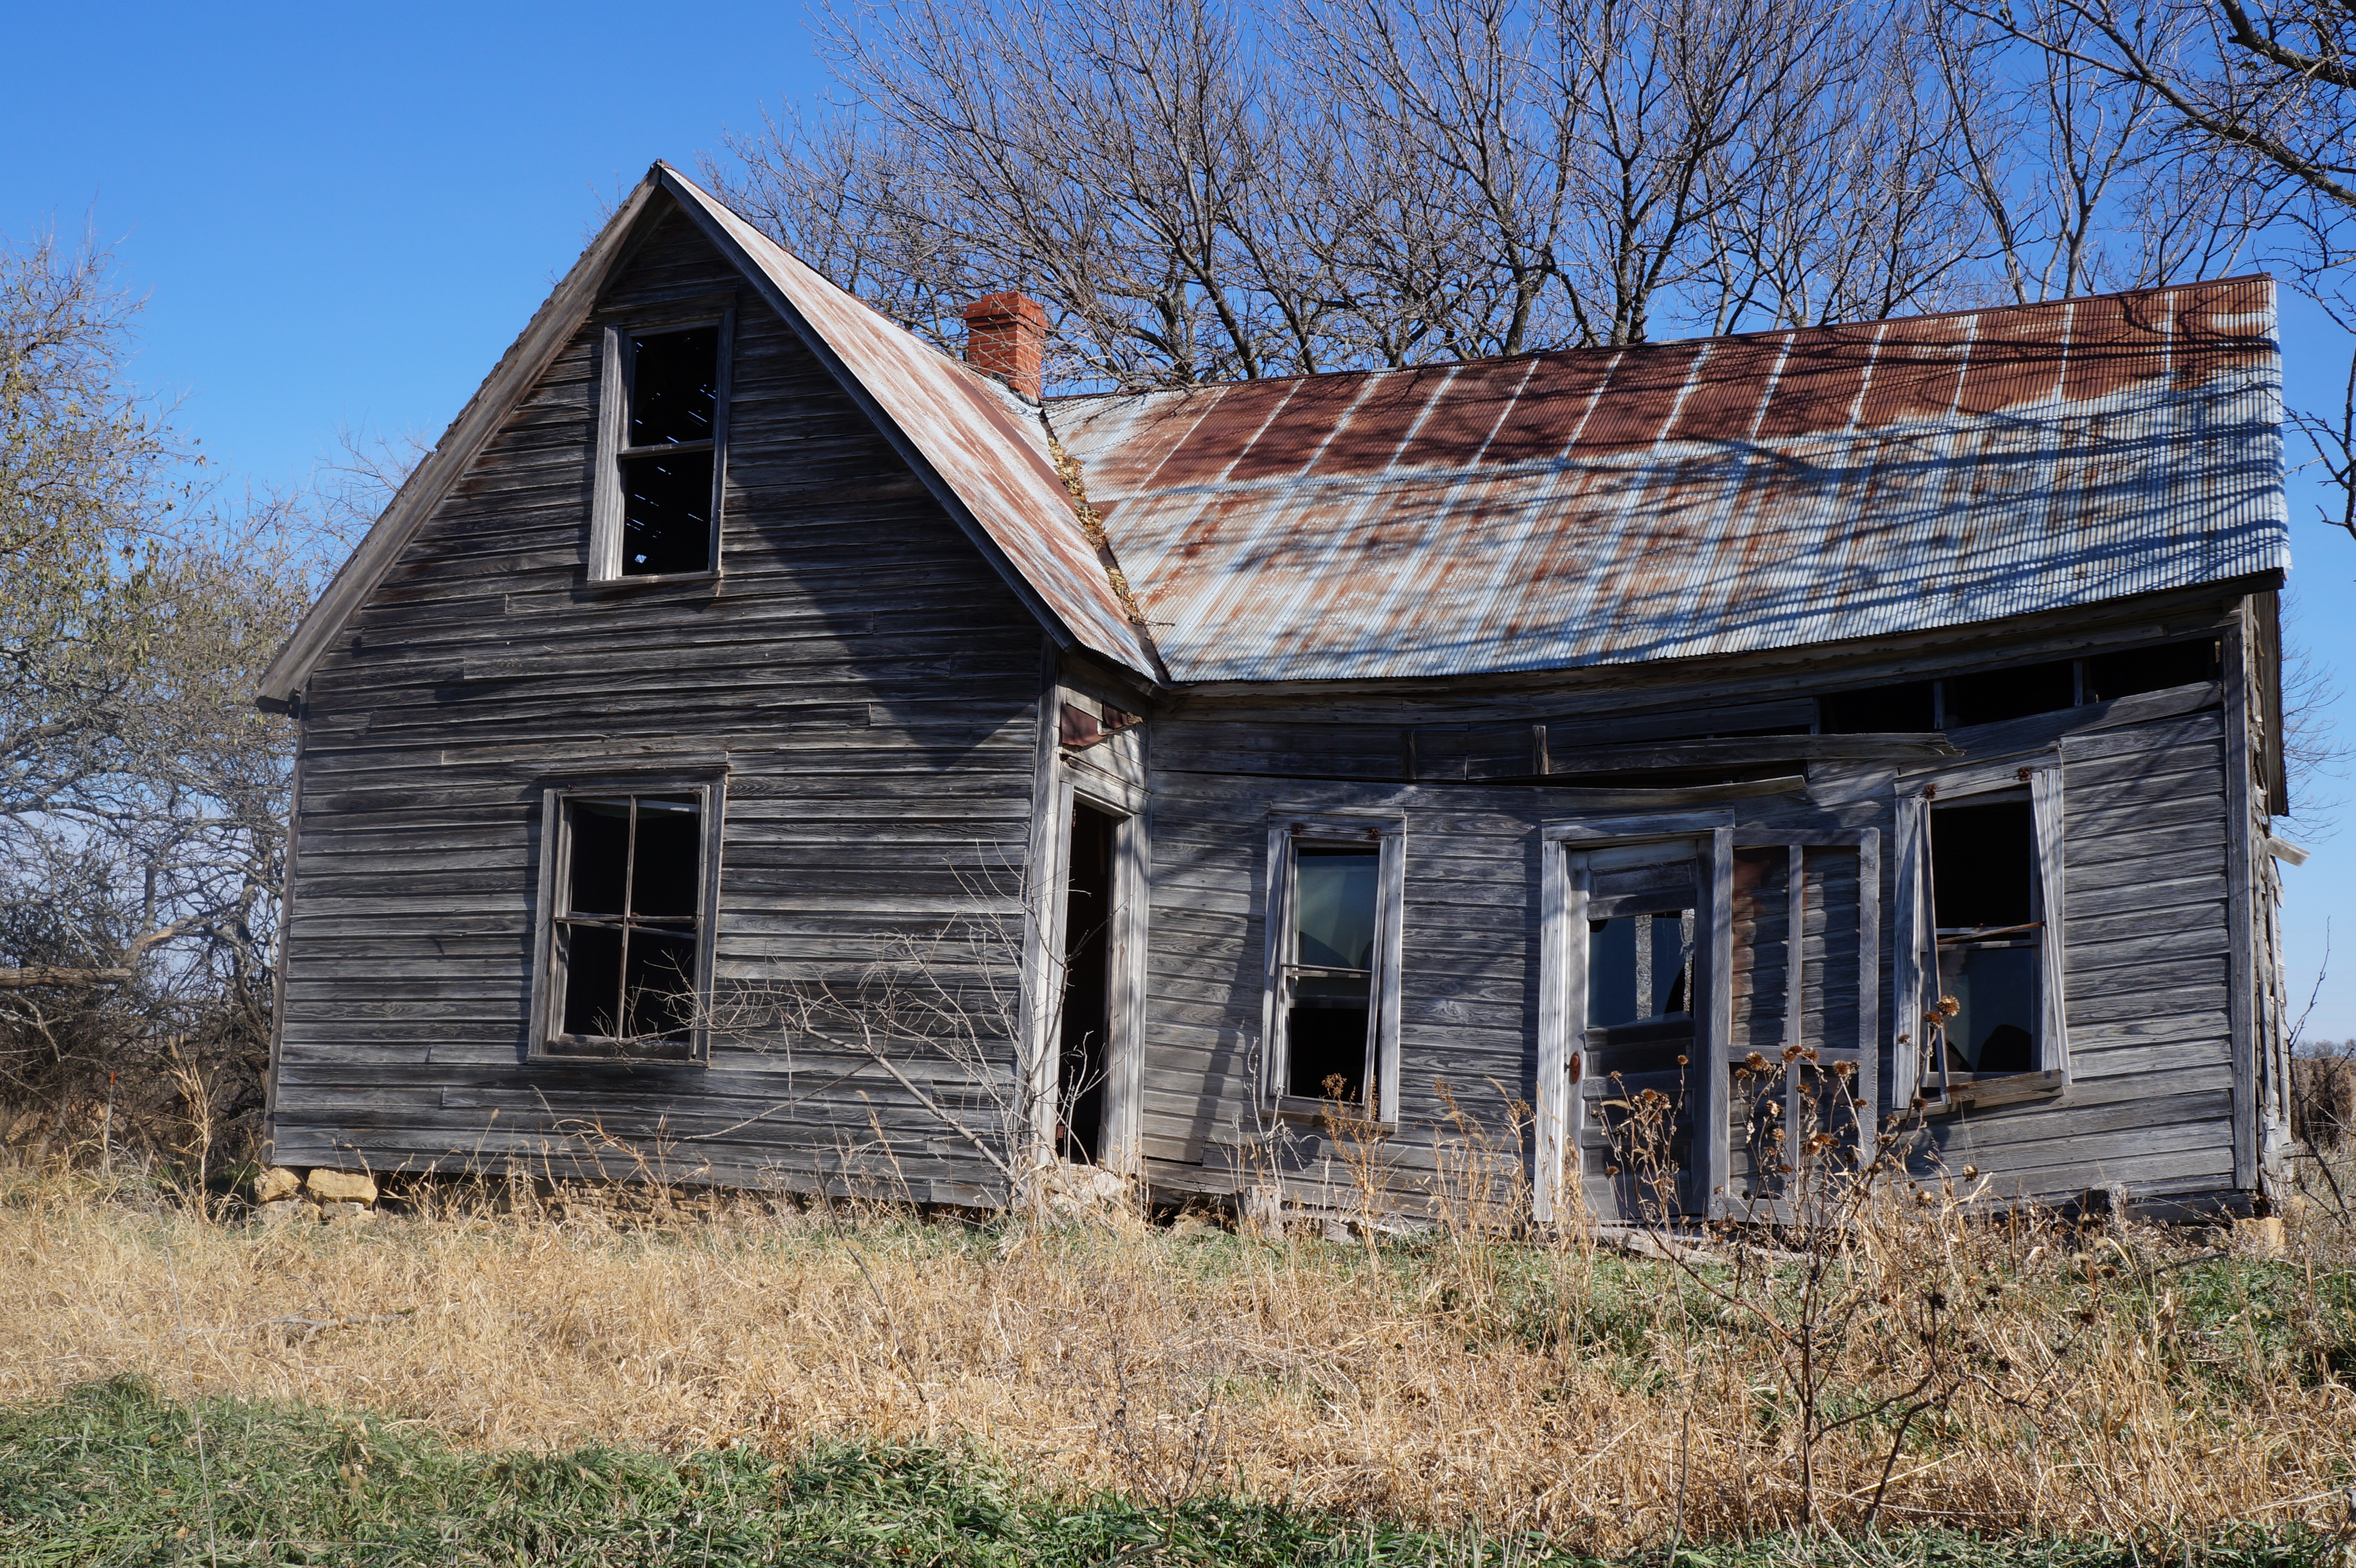
architecture, wood, house, roof, building, barn, home, shed, rustic, hut, shack, rural, cabin, cottage, abandoned, chapel, exterior, weathered, farmhouse, log cabin, siding, kansas, rural area, outdoor structure